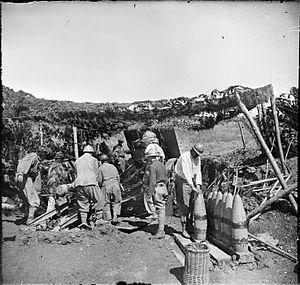
Mortier de 220 mm TR Schneider sur la côte du Talou (Vacherauville), près de Verdun.
L'artillerie française pendant la Première Guerre mondiale prend au cours de ce conflit un rôle essentiel au sein de l'Armée de terre française. Si au début elle est composée essentiellement d'une artillerie légère de campagne, avec une fonction d'appui auprès de l'infanterie, la stabilisation du front et la transformation du conflit en une vaste guerre de tranchées obligent cette arme à muter et à prendre un rôle de premier plan.